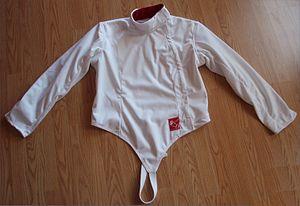
Le matériel d'escrime moderne se décompose en deux ensembles, la tenue et le matériel électrique. Pour ce qui est de l'escrime ancienne voire artistique, la tenue s'apparente plus à des costumes ; quant au matériel électrique, il est inexistant.